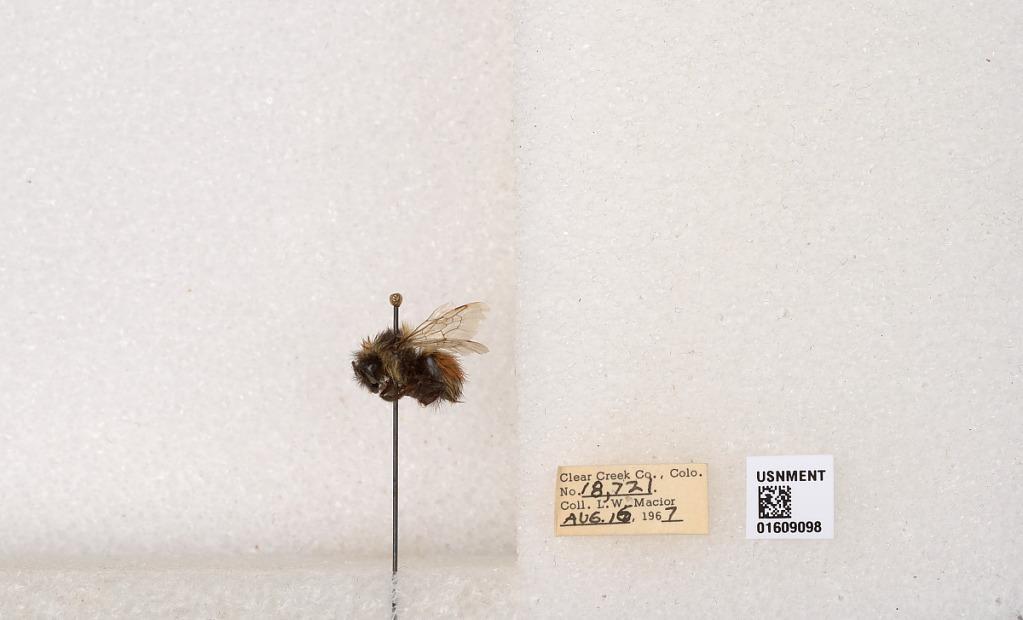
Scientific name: Bombus (Pyrobombus) sylvicola Kirby
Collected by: L. Macior
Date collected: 1967-8-16
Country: United States
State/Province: Colorado
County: Clear Creek
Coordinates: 39.6856, -105.645